Ganga-Jamuni tehzeeb

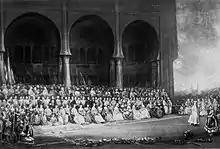
"Mehfil-e-Mushaira" at Hyderabad, 1820.

The literary tradition in Hindustani really began in the Mughal North with the appreciation of poetry in Deccani Hindi, a medium of literary exchange in the Pre-Mughal Deccan South. Until then Hindavi was not a court language of the Mughals as was previously during the Delhi sultanate. This event laid the foundation towards the first standardisation of the Hindi language, this polished courtly speech begun to be specifically called "Urdu" which is today the national language of Pakistan and an official language in India. The second standardisation of the Hindi language took place during the British Raj, which is now one of the two official languages of GoI, along with English. This second standardisation, though in the Sanskritized register has retained the inevitable name Hindi instead and hence Hindi refers both to the official sanskritised standard as well as the colloquial Hindi and the many related dialects of the Hindi languages.